Nathan Coe

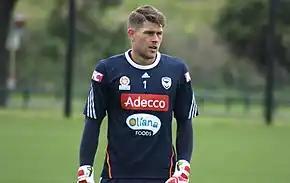
Coe with Melbourne Victory in 2013

Nathan Coe (born 1 June 1984) is an Australian professional footballer who plays as a goalkeeper for Bentleigh Greens.